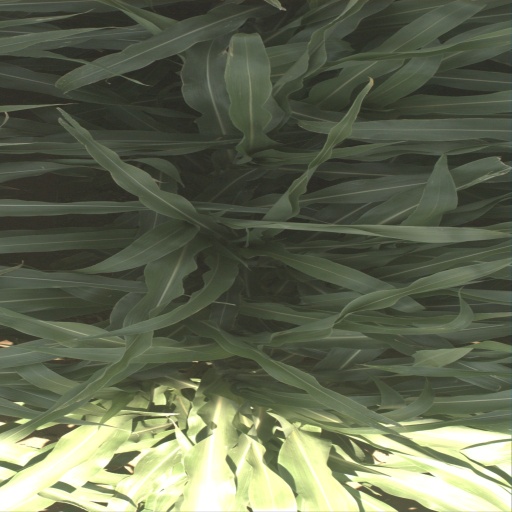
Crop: sorghum